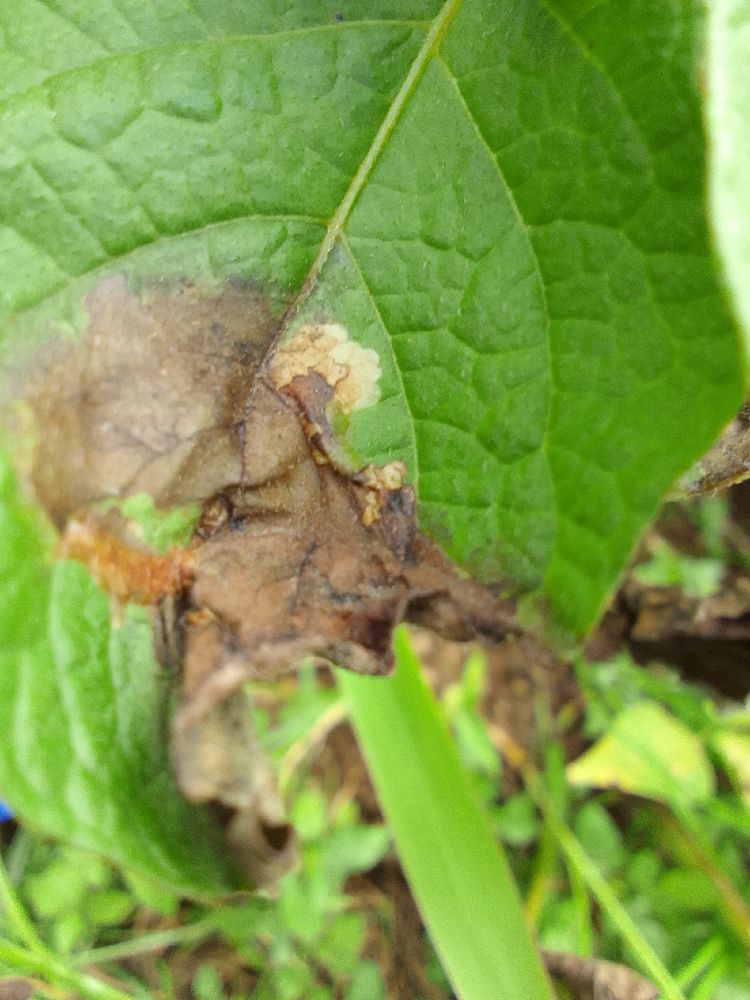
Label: Late blight